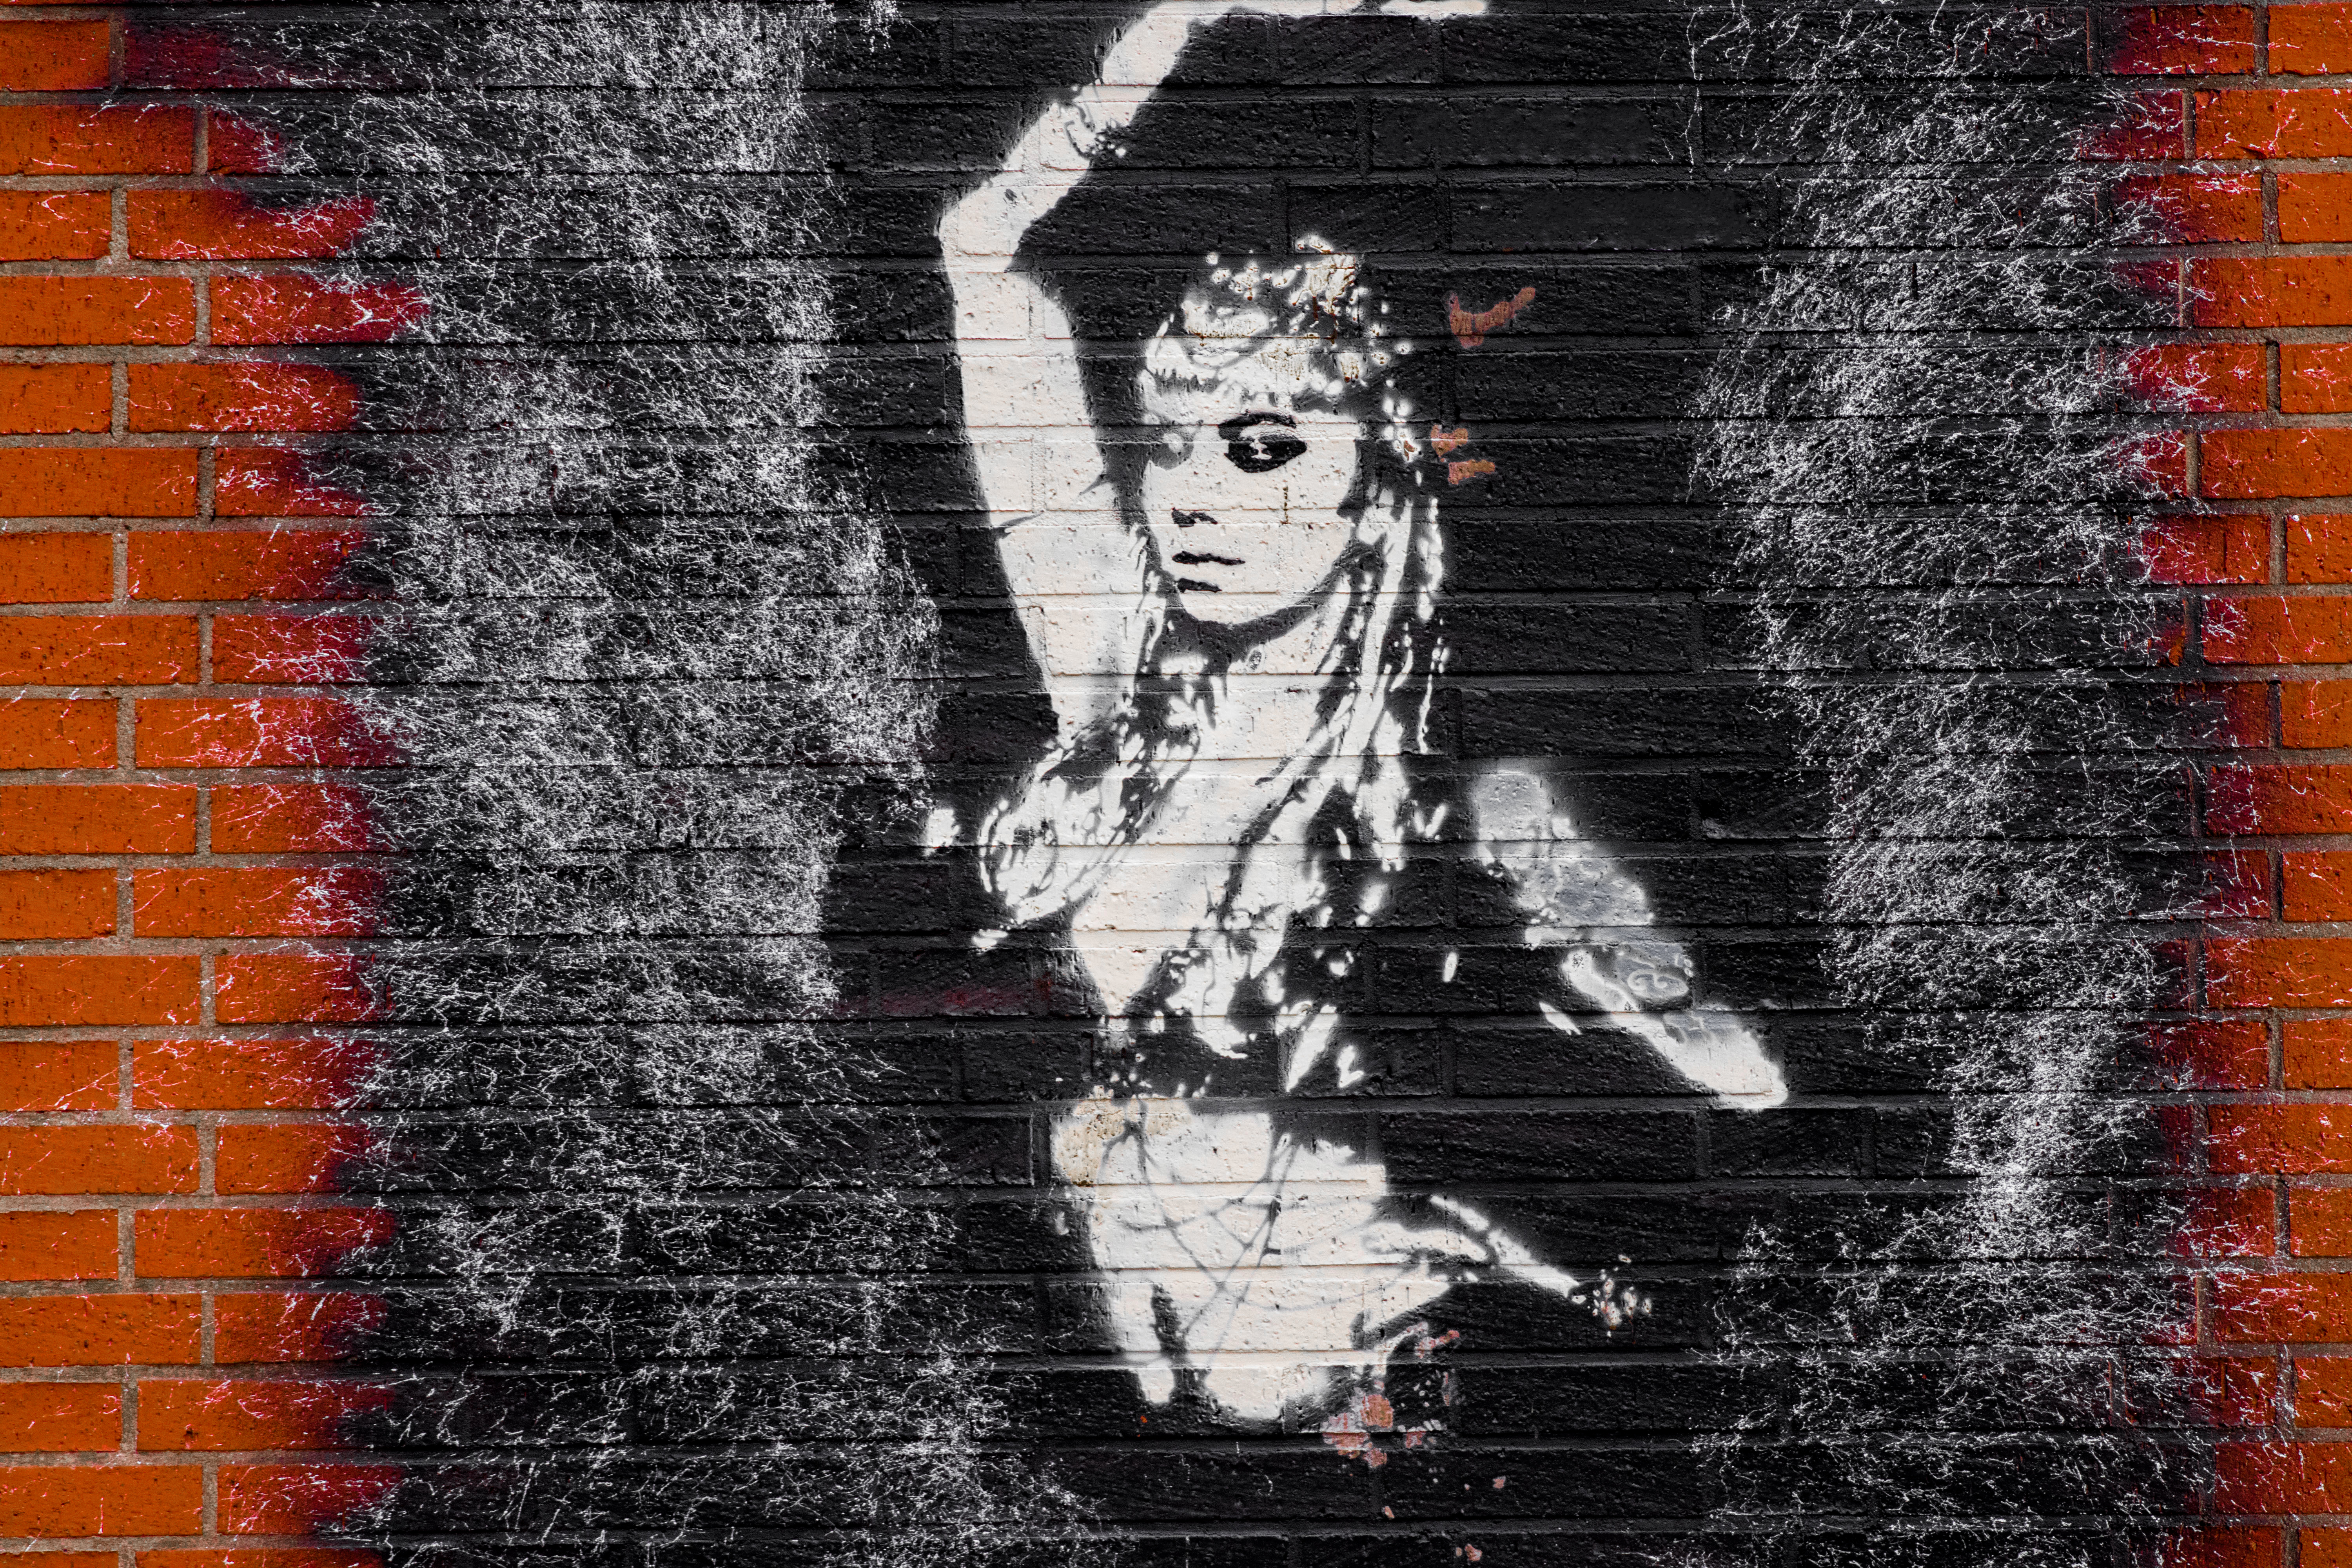
lady, streetart, grafity, painting, paint, women, art, girl, creativity, female, brick, wall, red, street art, graffiti, visual arts, photography, brickwork, black and white, illustration, Tints and shades, style